Argo

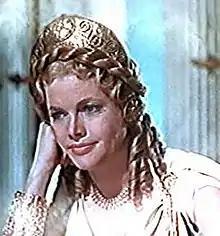
Honor Blackman as Hera in the 1963 movie. Her face was used as a model for the head on the stern of the ship.

The version of the "Argo" that appears in the 1963 film "Jason and the Argonauts" was modeled after a Greek warship, with shields lining the side of the boat. On either side of the boat are rowers, who are directed how to row through the drumbeat of a leader. A red sail with the head of the golden ram marks the goal of their journey. Besides its practical purposes, the ship is also decorated with ancient motifs, such as eyes on the front of the ship at the water level.